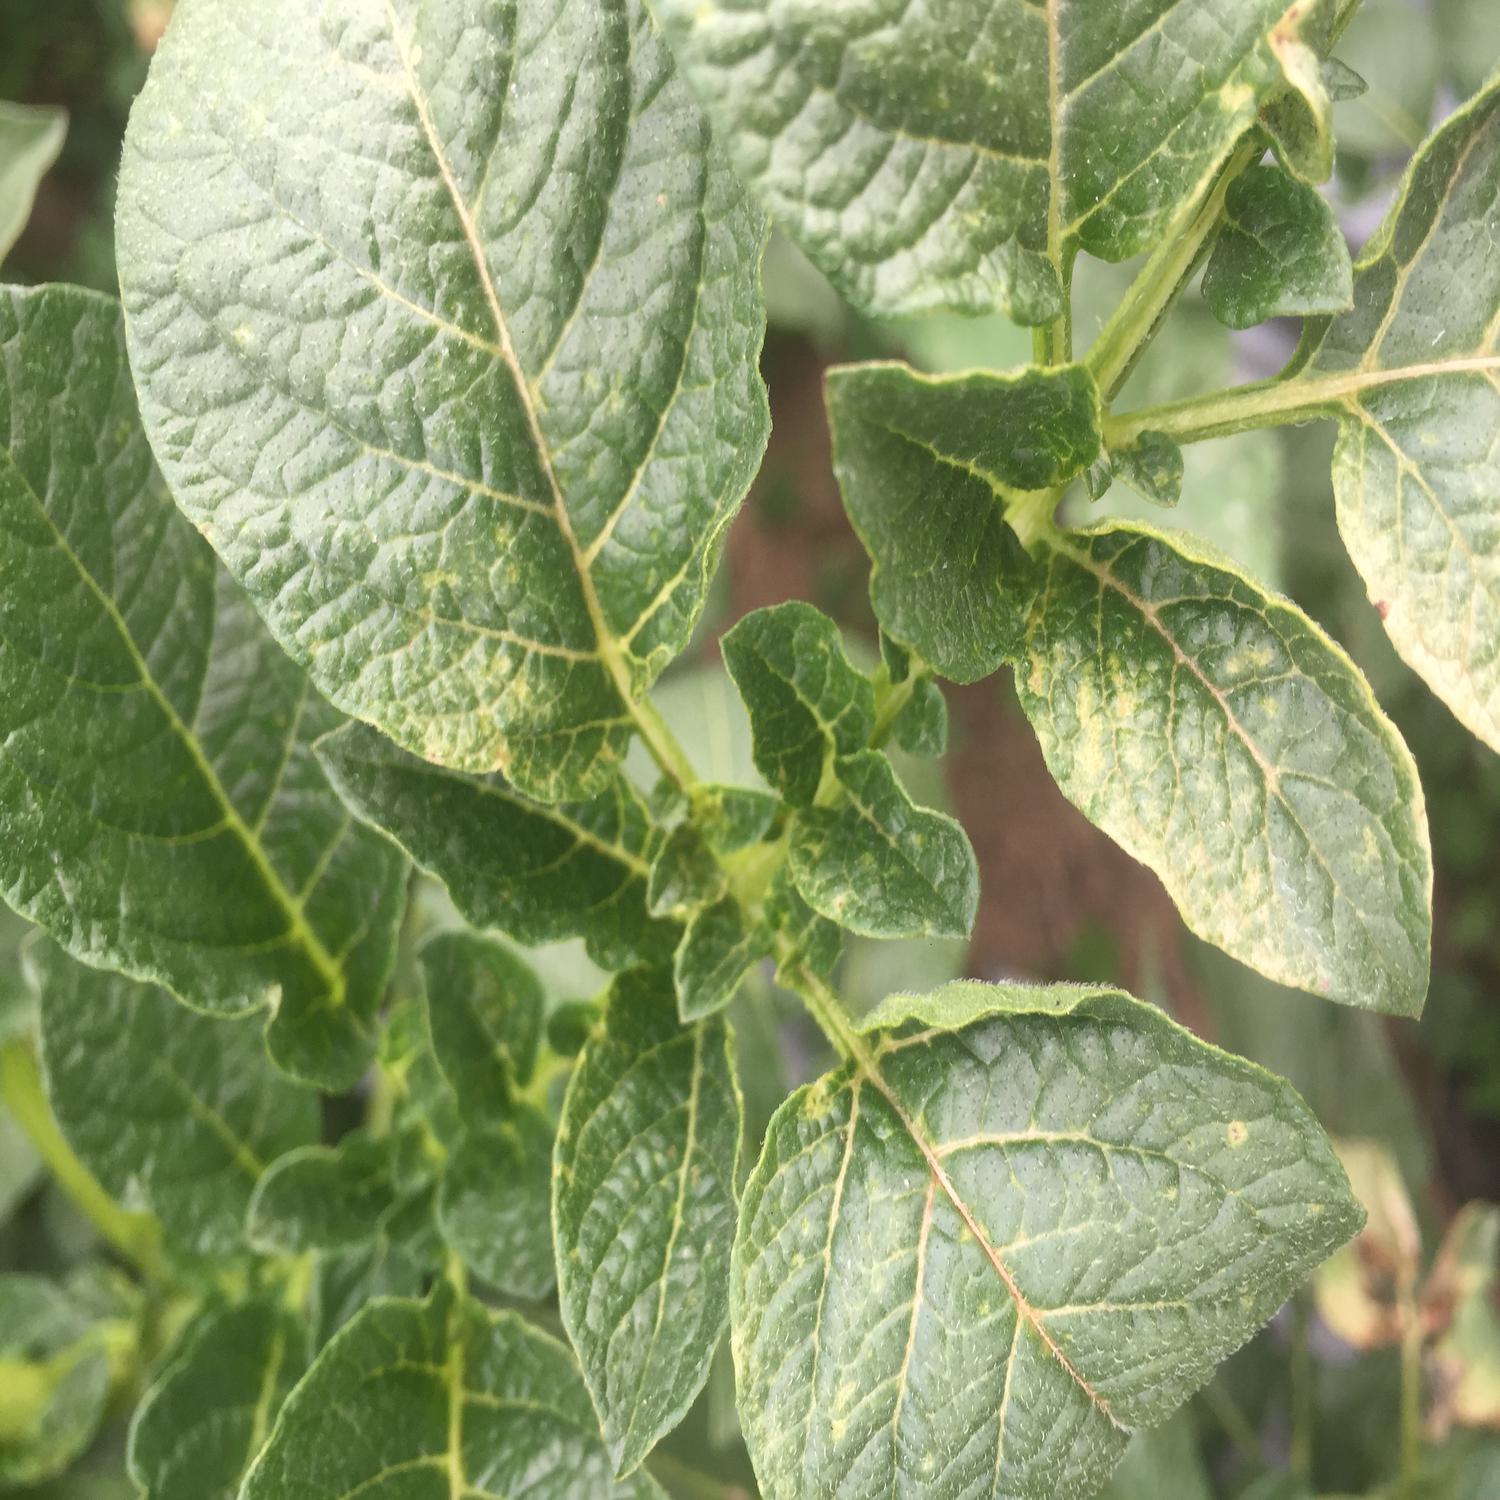
Etiqueta: Virus